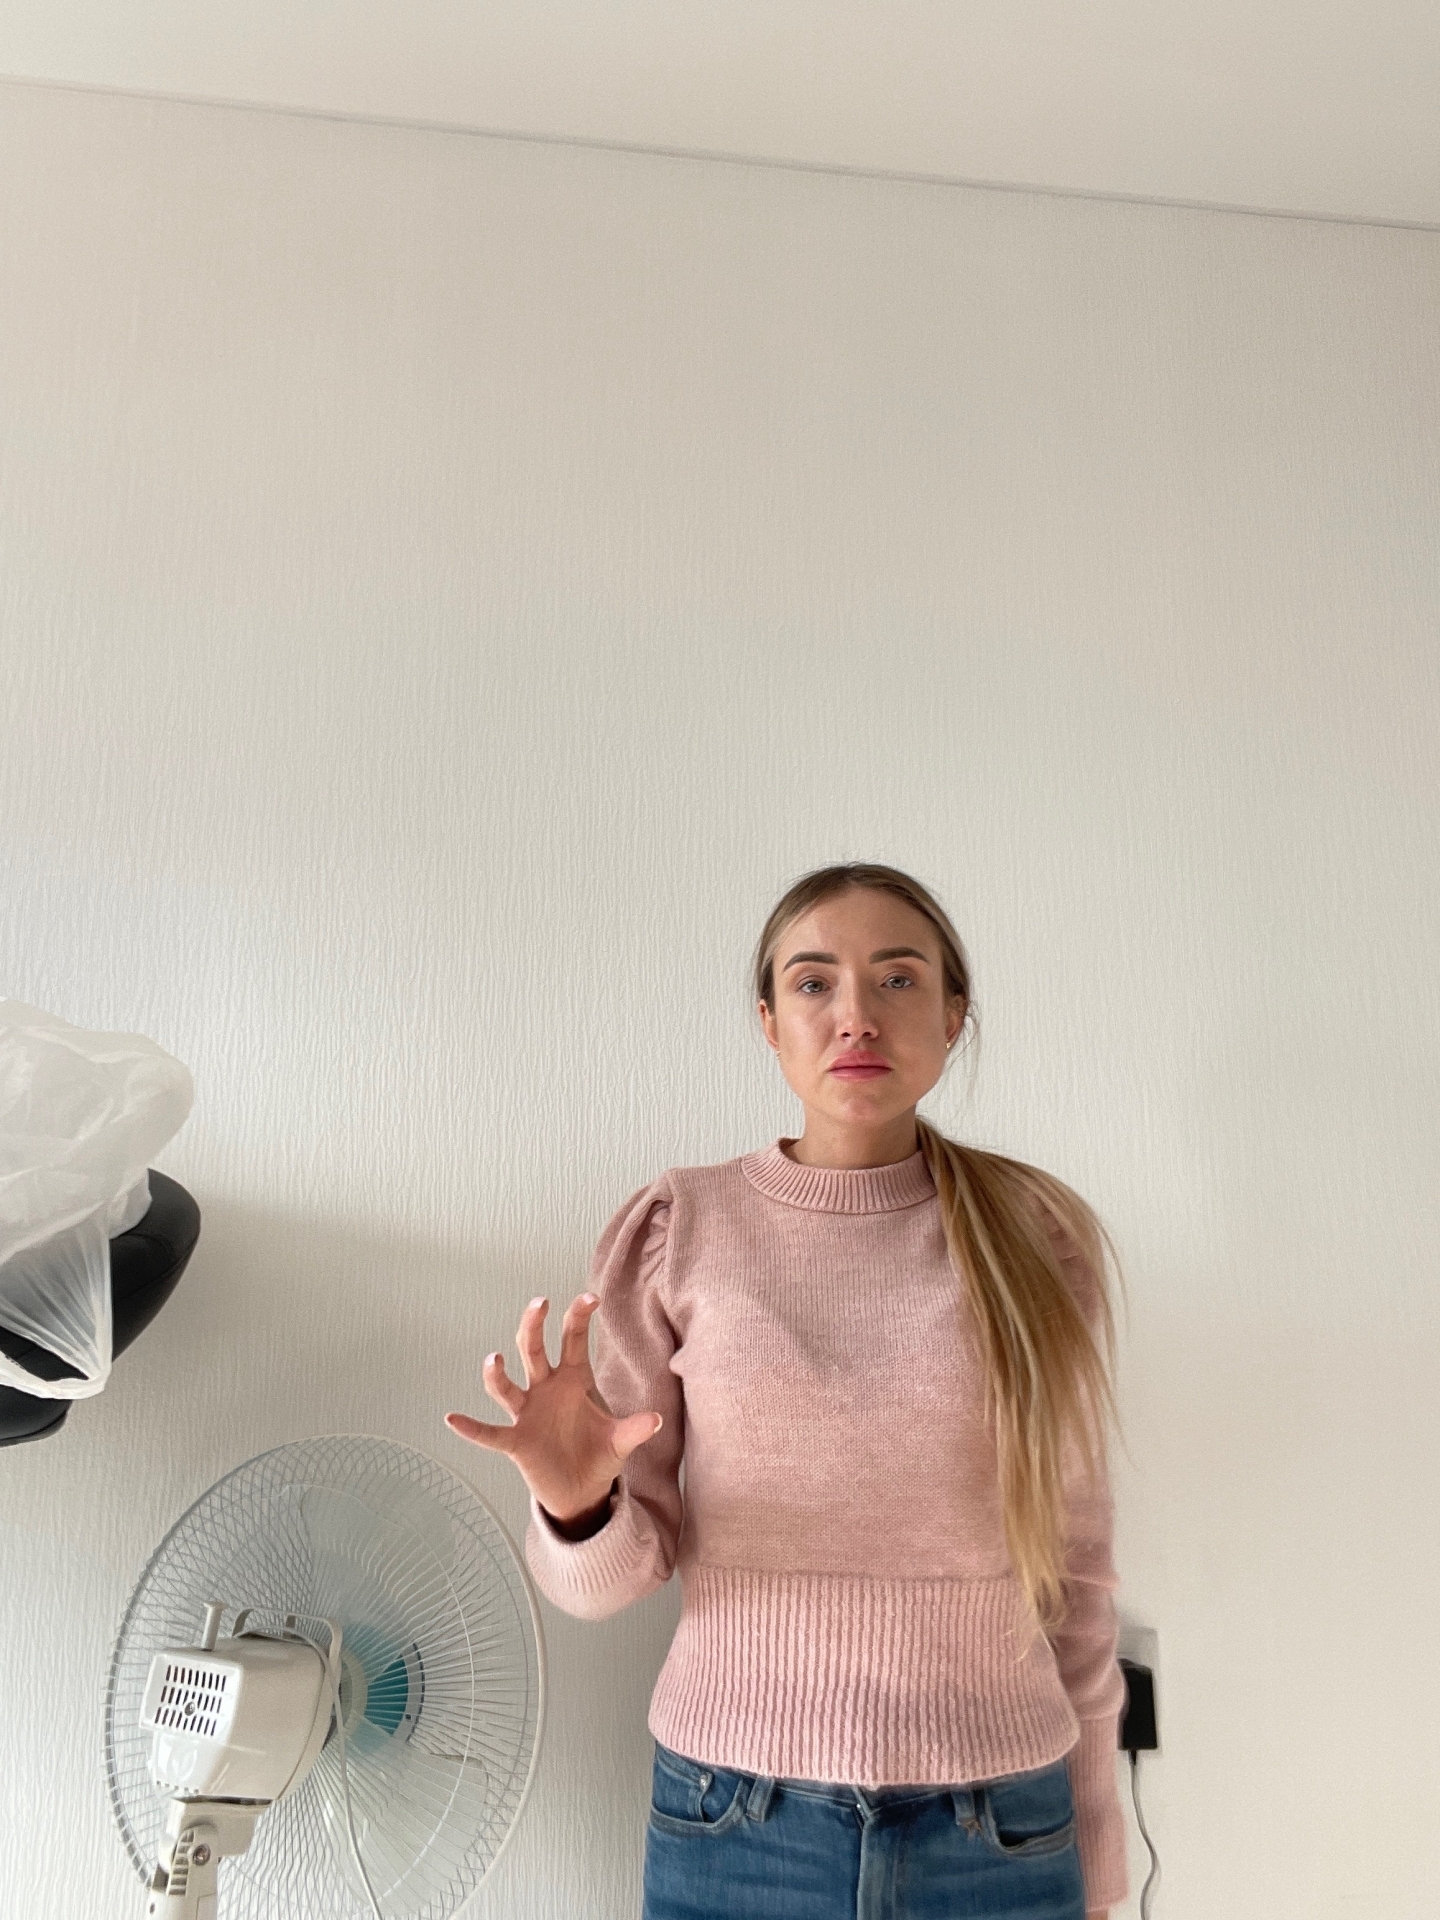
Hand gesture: grabbing